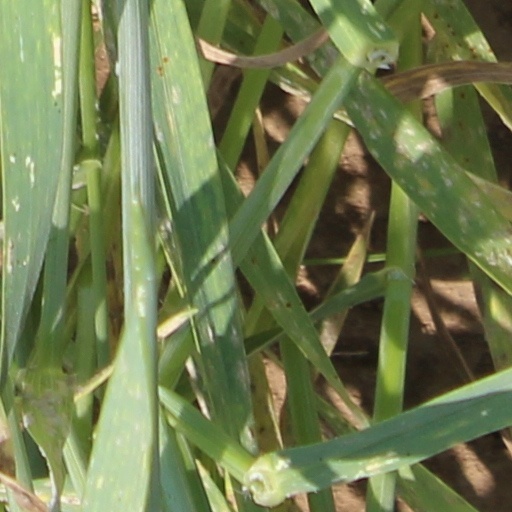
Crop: wheat